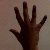
The image shows a hand gesture representing the number 5 in Indian Sign Language.